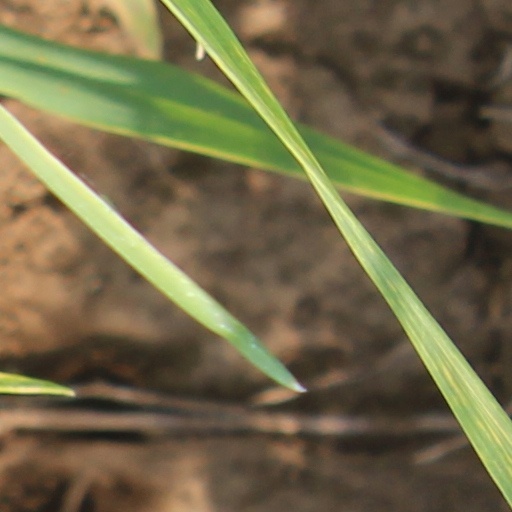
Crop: wheat